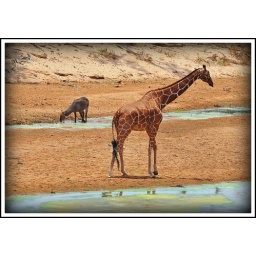
Reticulated Giraffe and Waterbuck in the fast drying Ewaso Nyiro river bed in Samburu.